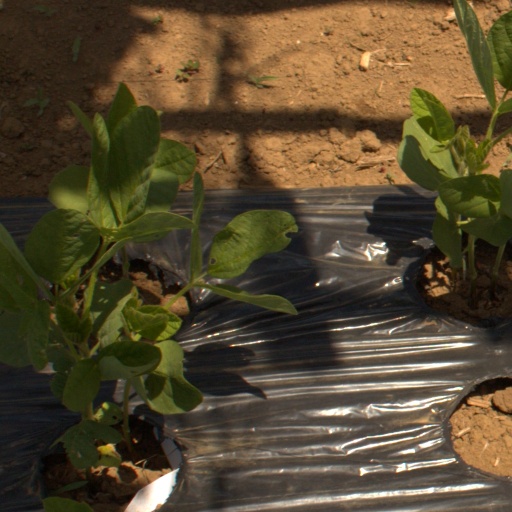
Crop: Jerusalem artichoke